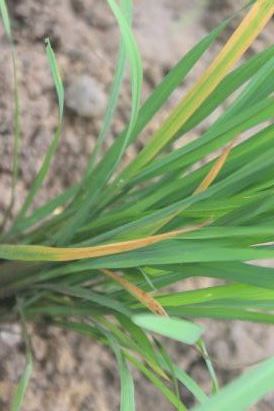
Disease: Tungro